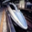
Label: train